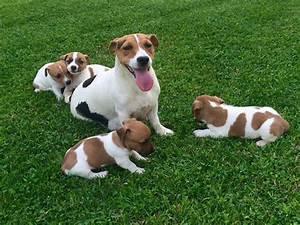
dog